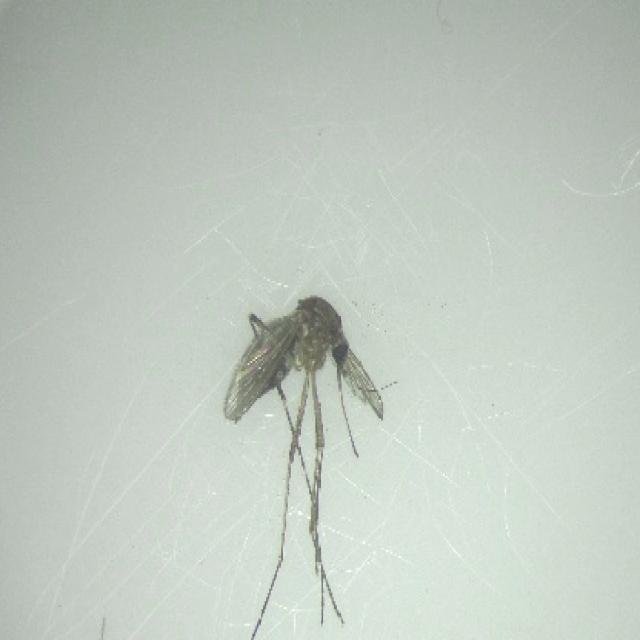
Species: aedes_vexans